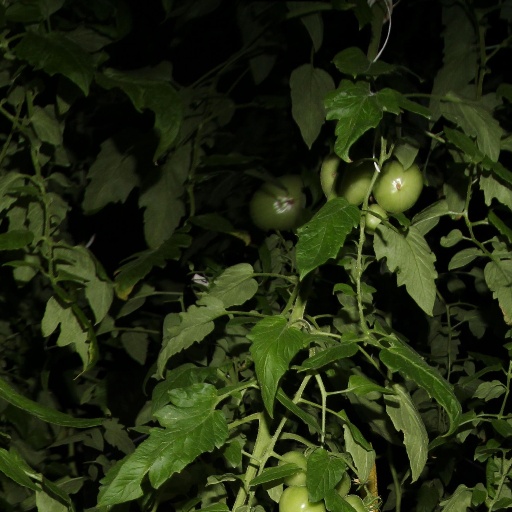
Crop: tomato